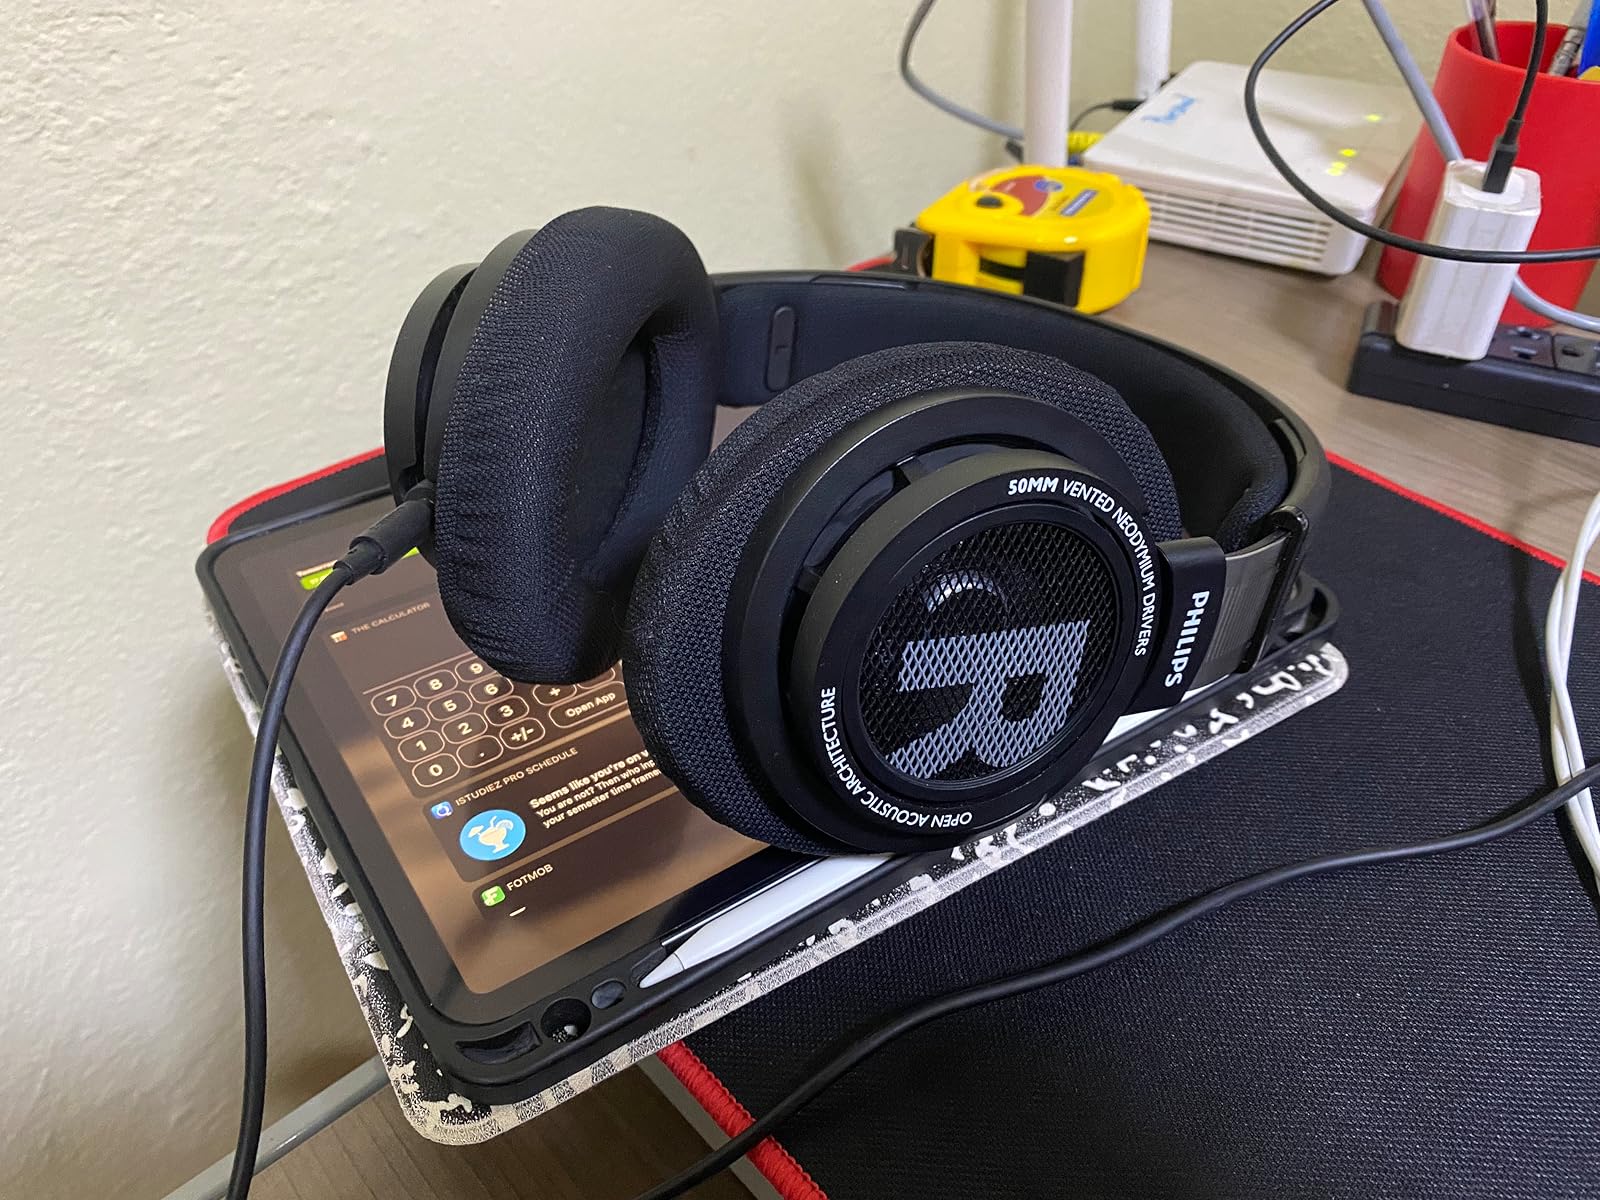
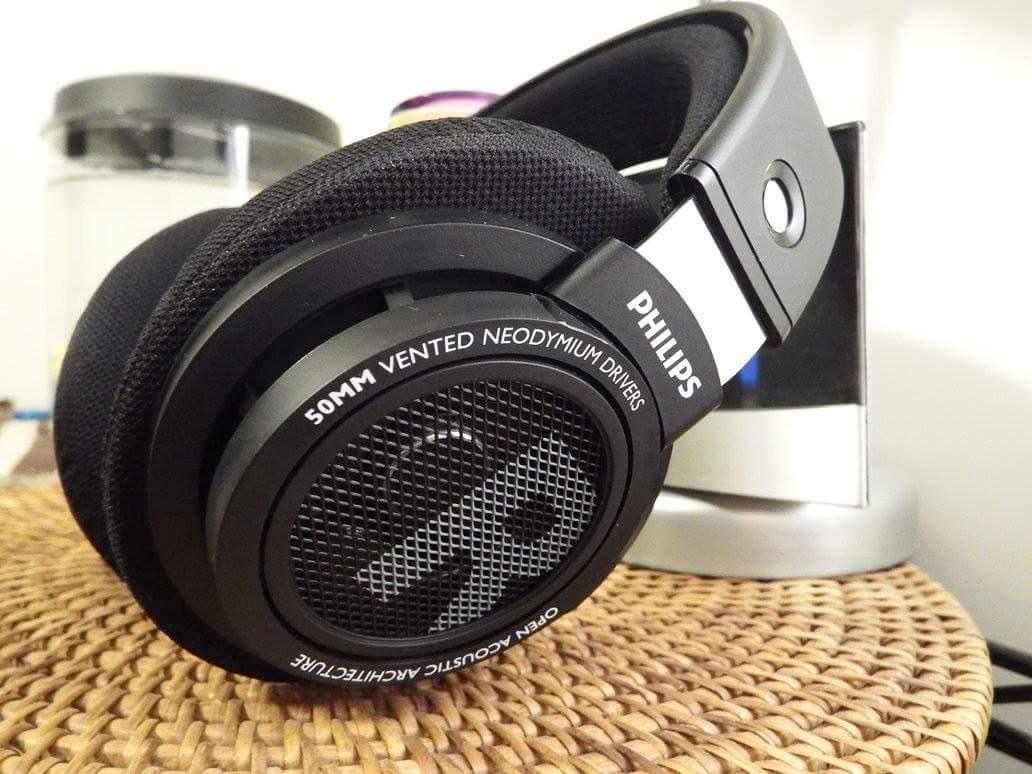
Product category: headphones
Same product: yes